Merle Phillips

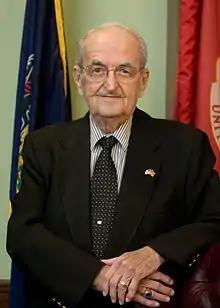

Merle H. Phillips (September 21, 1928 – December 30, 2013) was a Republican member of the Pennsylvania House of Representatives for the 108th District from 1980 until retiring in 2010. He also was appointed as Northumberland County Commissioner in 2010 to finish Kurt Masser's term after the position was vacated when Masser was elected to the 107th District.